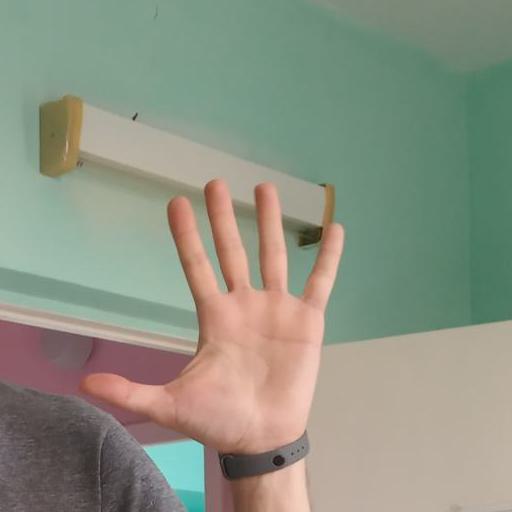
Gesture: palm